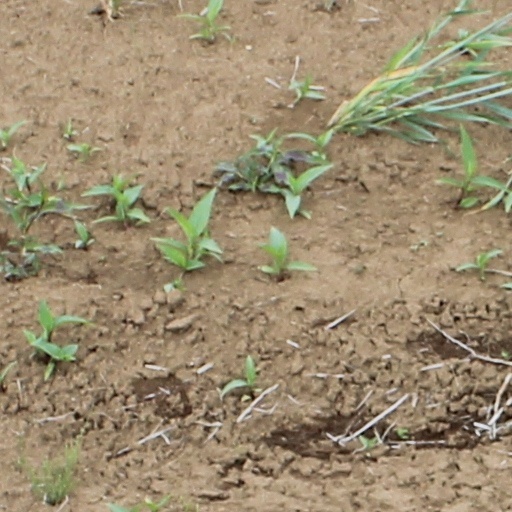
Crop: wheat